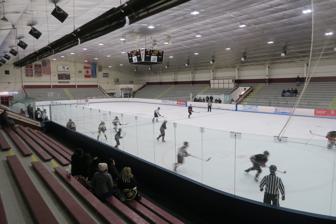
Building: Chelmsford Forum
Country: United States of America
Year built: 1964
Sport and concert venue in Billerica, Massachusetts, United States Chelmsford Forum Former names Tully Forum Billerica Forum Merrimack Valley Forum Location 2 Brick Kiln Road North Billerica, Massachusetts 01862 USA Capacity 3500 Opened 1964 Tenants UMass Lowell River Hawks ( NCAA ) (1980-January 27, 1998) Chelmsford High School Nashoba Valley Technical High School Lowell Catholic High School New England Bobcats ( AAL ) (2018) The Chelmsford Forum is a multi-use indoor sport and concert venue, actually located in Billerica, Massachusetts , United States, just across the town line of Chelmsford, Massachusetts . The venue was formerly home to the UMass Lowell River Hawks , during which time the team won two NCAA Division II national championships (1981 and 1982). It is currently home to the ice hockey teams from Chelmsford High School and Tech Hockey (a co-op team made up of Nashoba tech, Greater Lowell tech, and Greater Lawerence tech as well as some of Lowell Catholic 's games. The rink is owned by the town of Chelmsford, but currently managed by Valley Rinks, having previously been managed by FMC Ice Sports (1997–2018). The arena was formerly named for state senator B. Joseph Tully . References